Ladislaus the Posthumous

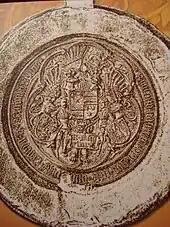
The seal of Ulrich II, Count of Celje, who was Ladislaus's kisman and close advisor

Count Ulrich von Cilli accompanied Ladislaus to Vienna but only after "washing the Styrian filth off him" to symbolize the liberation of Ladislaus from the "Styrian" Frederick III's influence. Ladislaus Garai and Nicholas Újlaki visited Ladislaus in Vienna in October, and John Hunyadi also joined them before the end of the year. Hunyadi resigned from the governorship early the next year. Ladislaus made Hunyadi "captain general of the kingdom", authorizing him to retain all royal castles that were in his possession at the time of his resignation, and to continue administering royal revenues. Hunyadi was only to pay 24,000 gold florins to the sovereign in each year. During a debate between the representatives of the Austrian and Hungarian Estates about his future seat, Ladislaus declared that he was Hungarian and wanted to live in Hungary, according to Aeneas Sylvius Piccolomini.